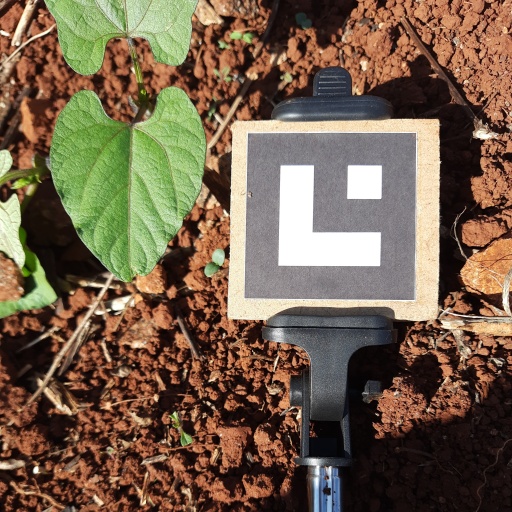
Observations: wavy surface, no eating holes, under sunlight